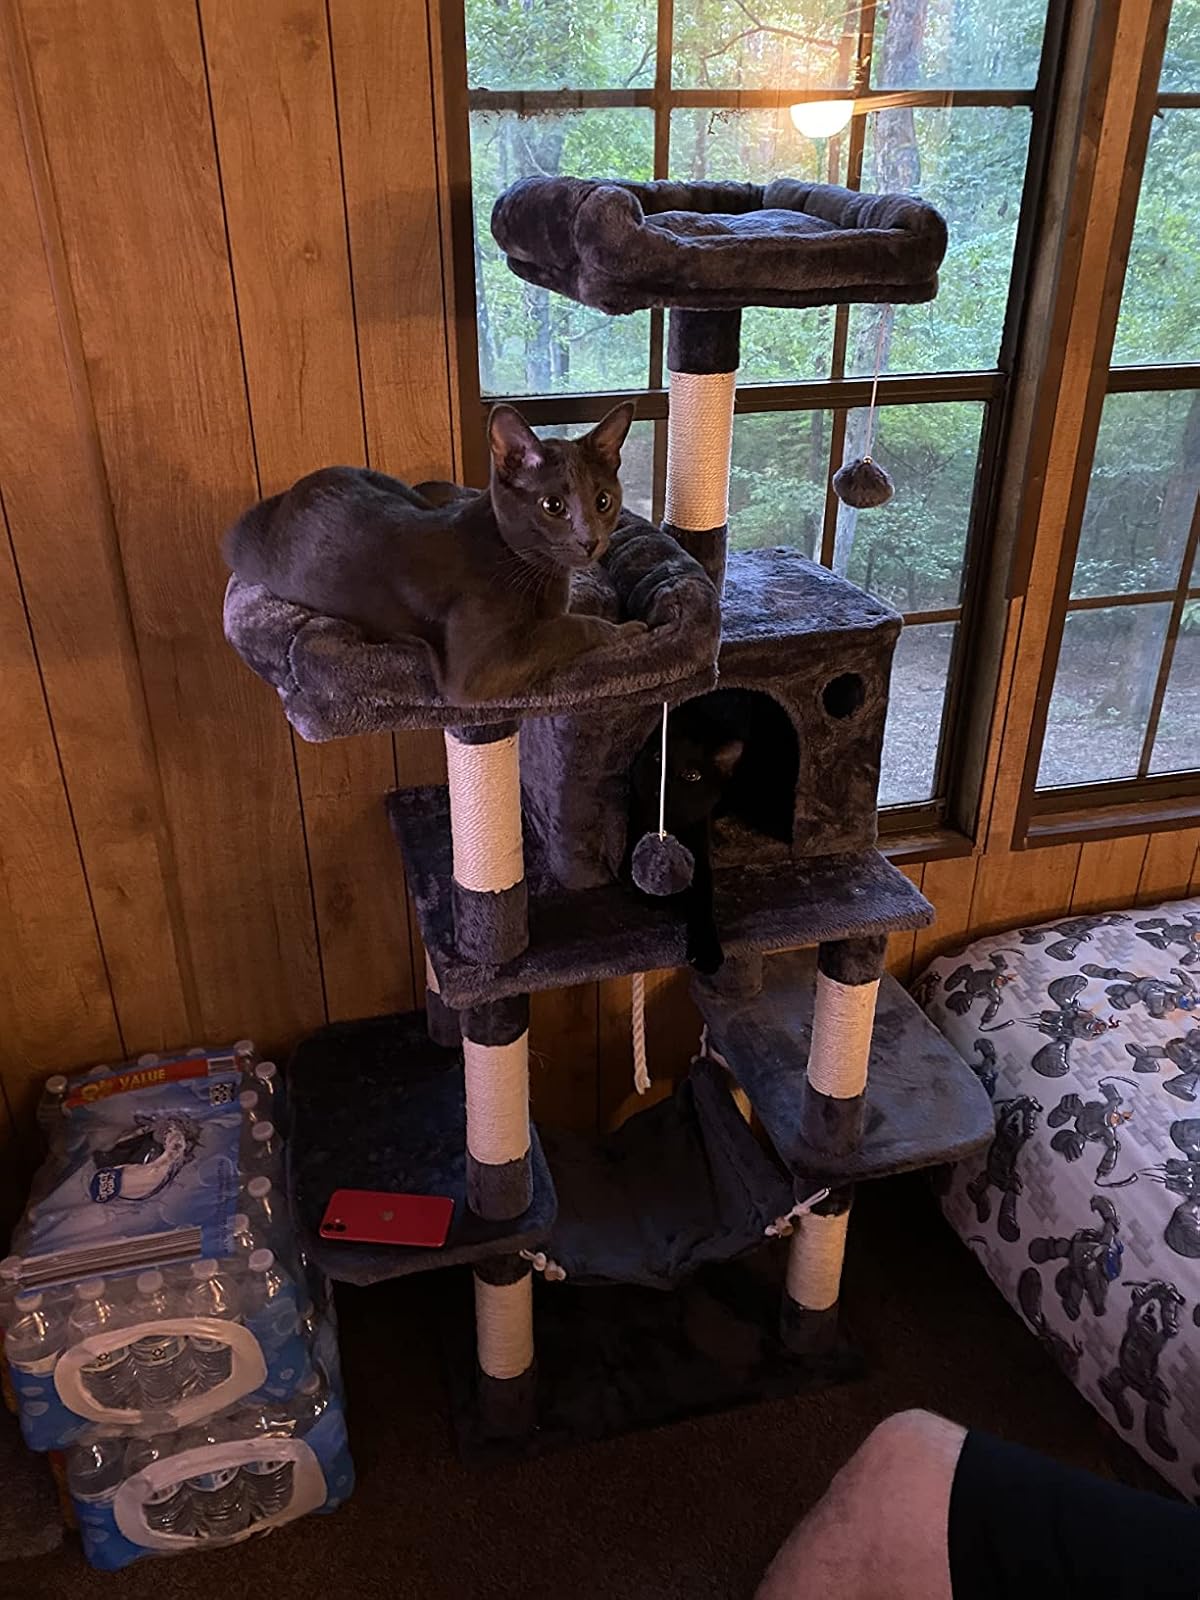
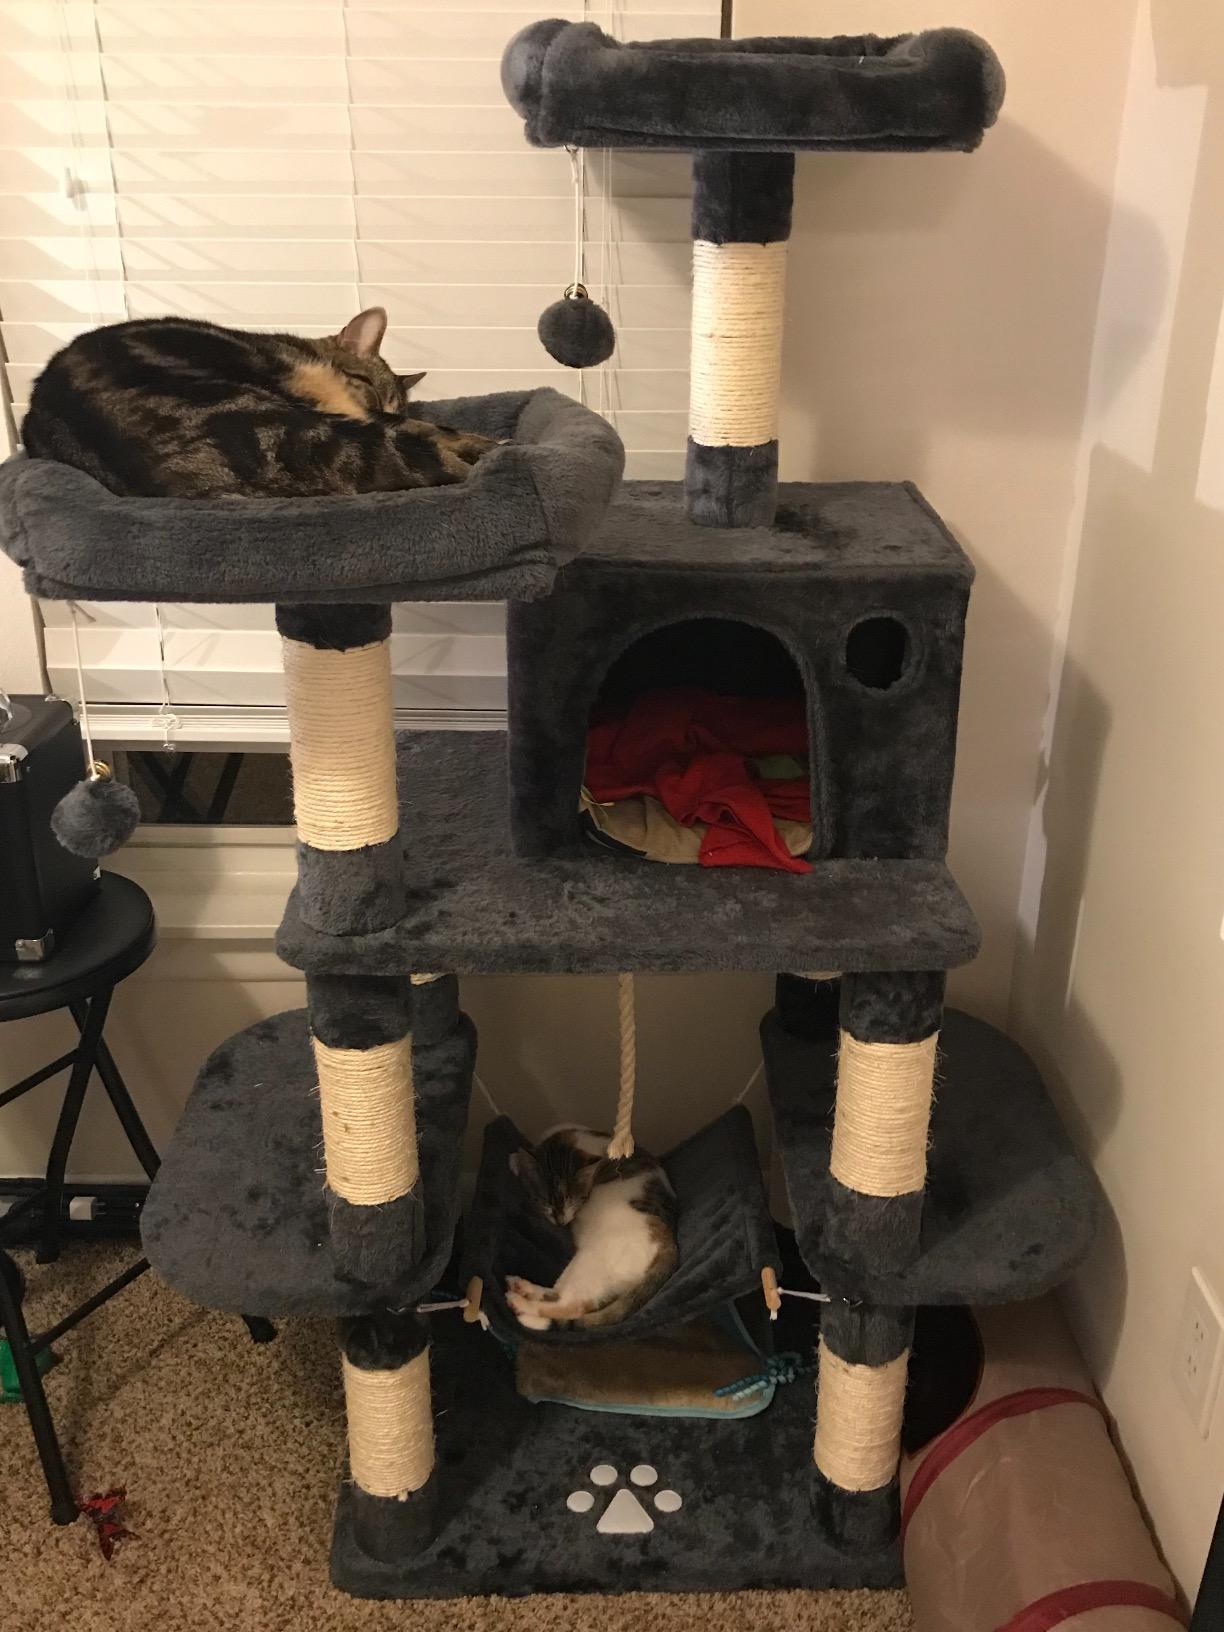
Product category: items_cat tree
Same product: yes